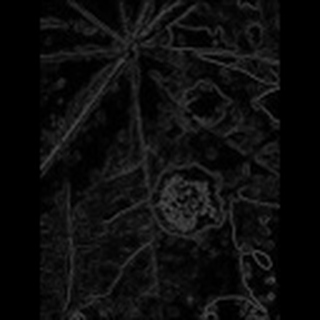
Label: cotton_target_spot